1979–80 NFL playoffs

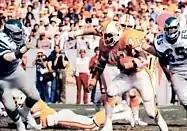
Buccaneers' running back Ricky Bell rushing the ball during the Divisional Playoff Game.

Tampa Bay marched on an 18-play, 80-yard opening drive that took 9:25 off the clock to score on Bell's 4-yard touchdown run. Philadelphia responded with a drive into scoring range, but their drive ended ugly. First they attempted a fake 47-yard field goal, but they failed to snap the ball before the play clock ran out. Then Tony Franklin's 52-yard field goal was no good. Tampa Bay took the ball back and drove to a 10–0 lead on Neil O'Donohue's 40-yard field goal. Then on the Eagles next drive, running back Wilbert Montgomery lost a fumble that nose tackle Randy Crowder recovered on the Philadelphia 5-yard line. Three plays later, Bell scored on a 1-yard fourth down run, increasing the Bucs lead to 17–0 with 5:12 left in the half. Later on, Eagles linebacker Jerry Robinson intercepted a pass from Doug Williams and returned it 37 yards to set up Ron Jaworski's 11-yard touchdown pass to Charlie Smith, making the score 17–7 by halftime.